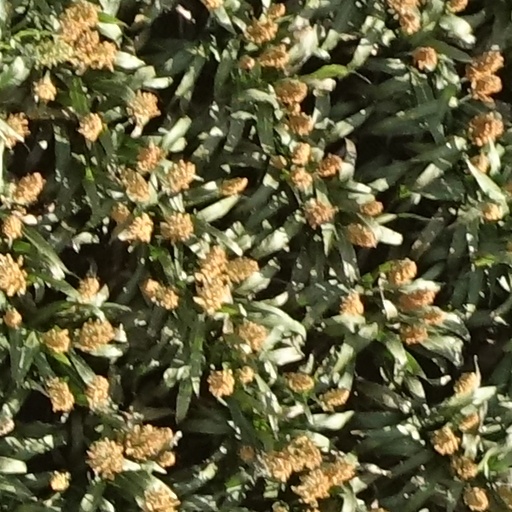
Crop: sorghum